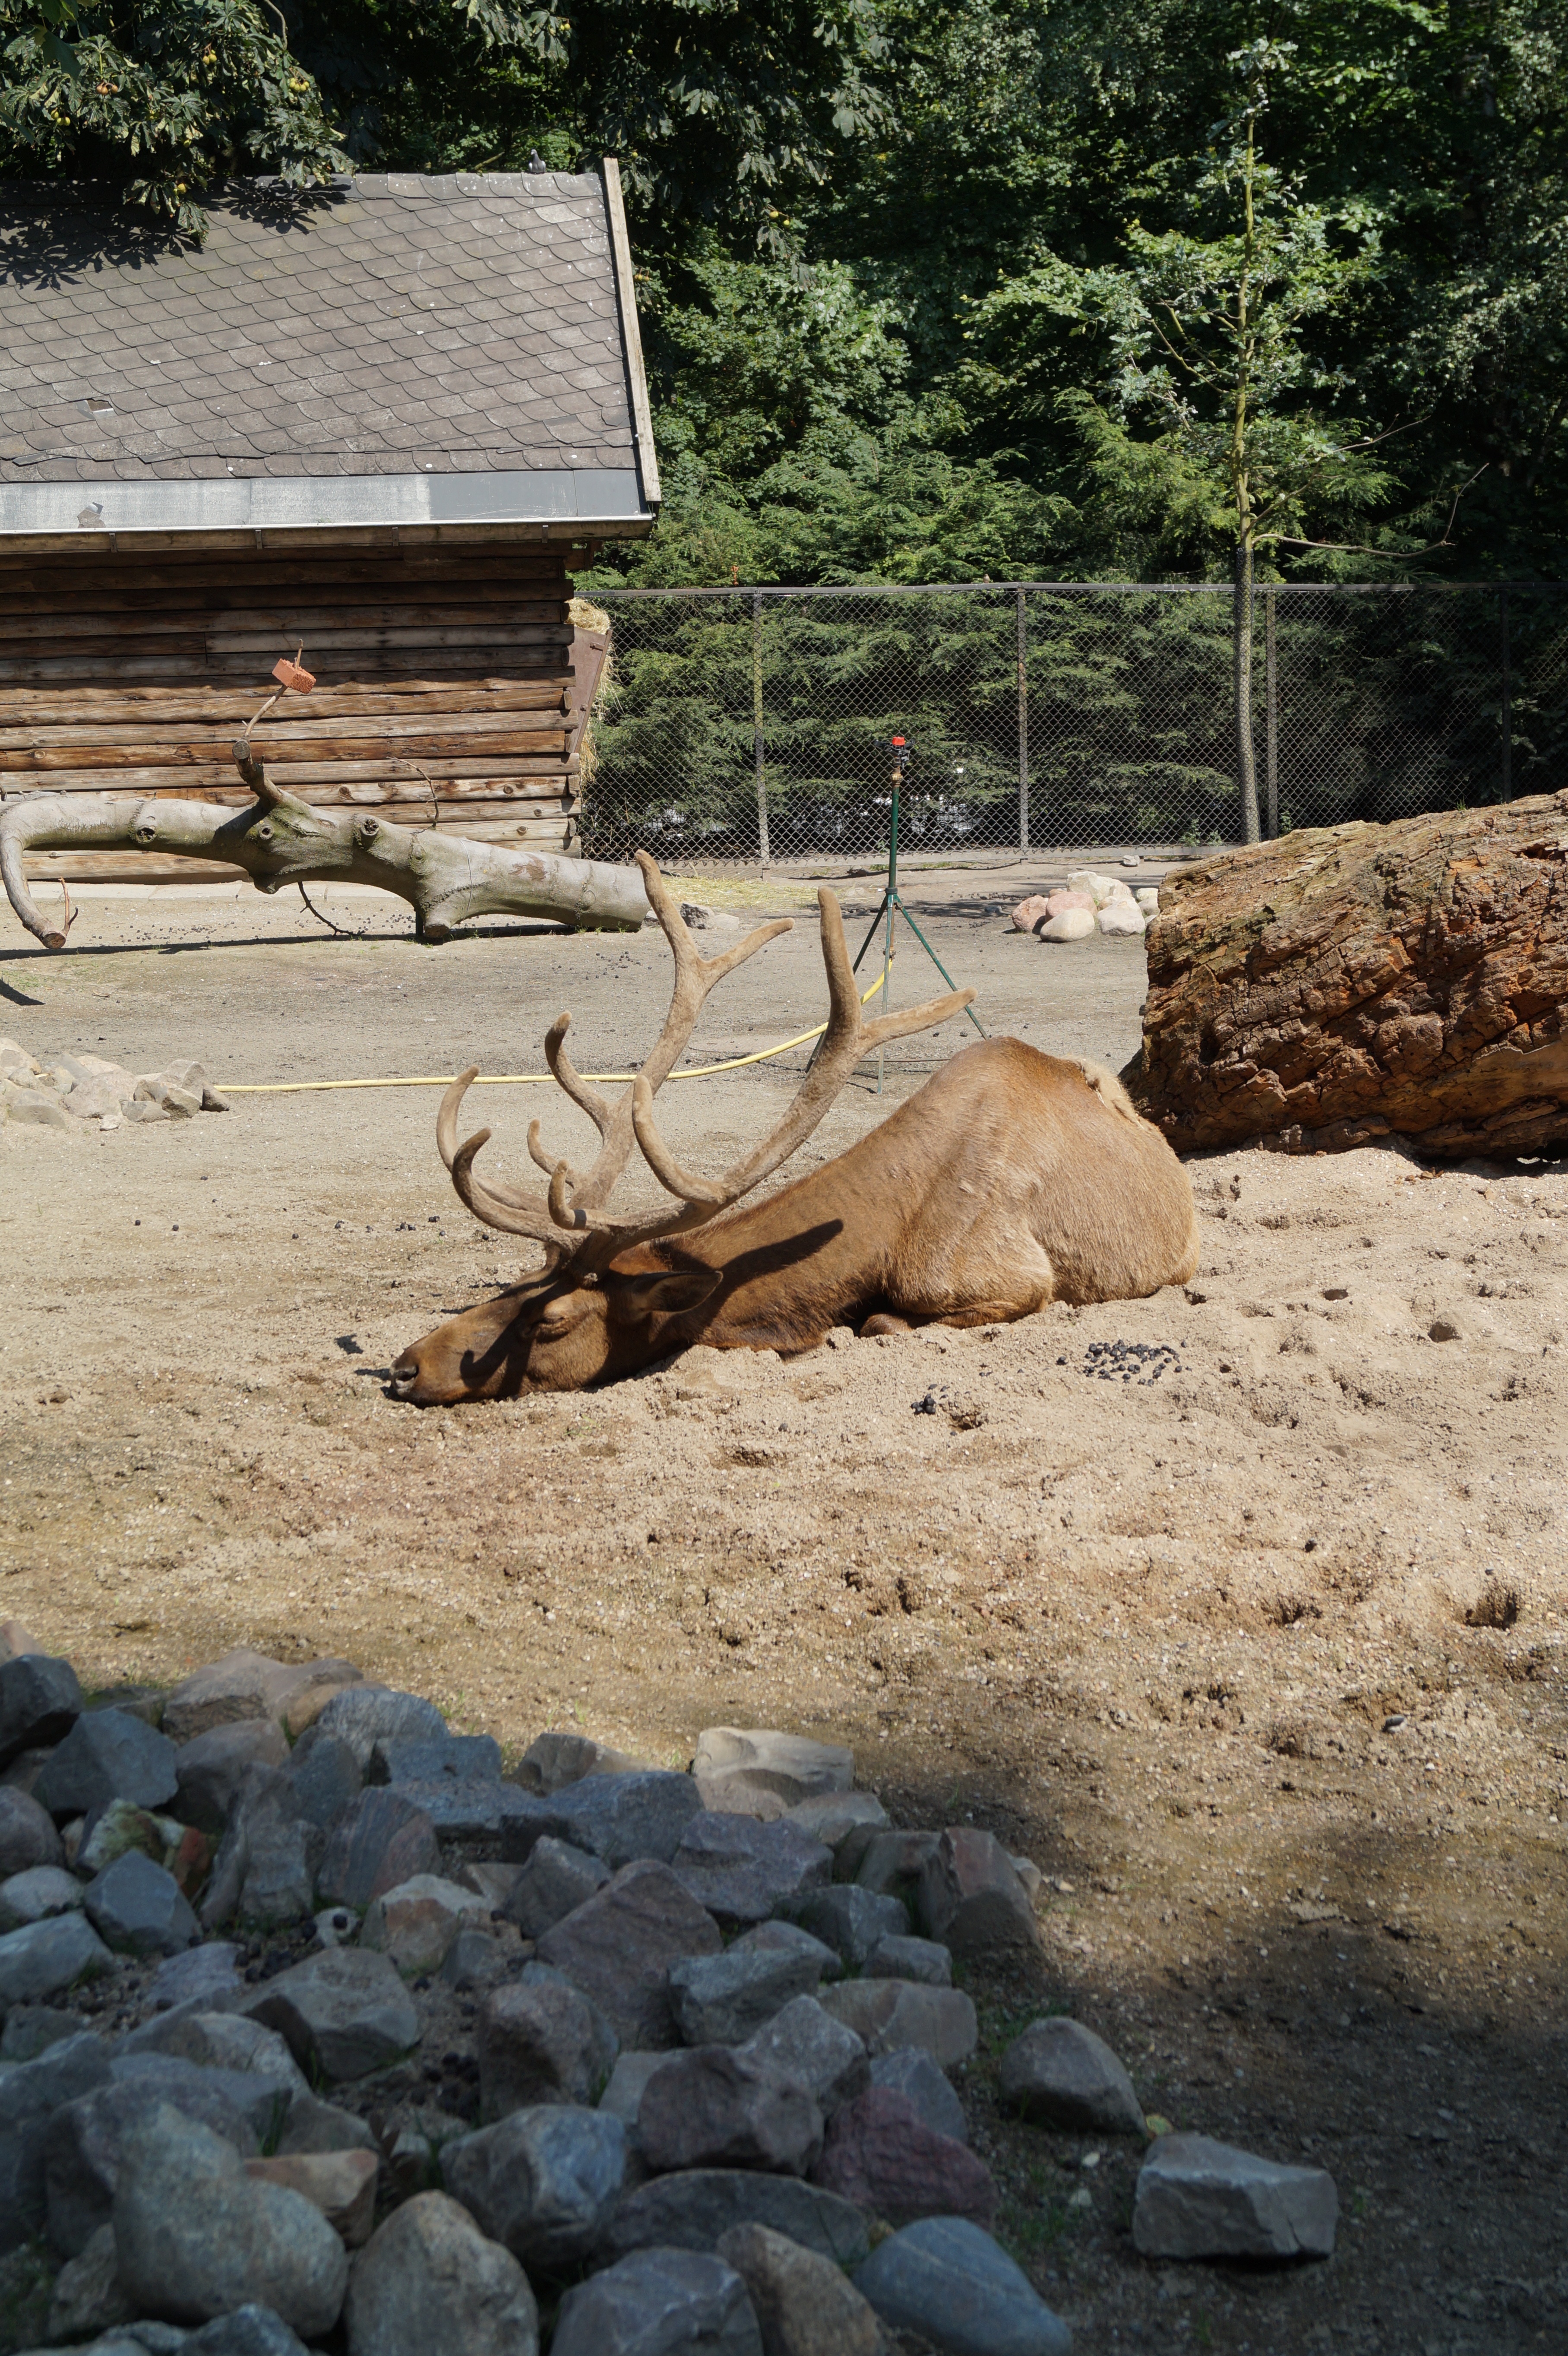
landscape, nature, rock, wildlife, zoo, soil, moose, trees, hirsch, hamburg